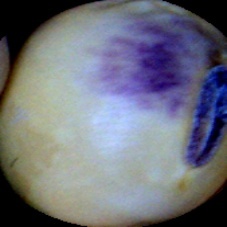
Label: Spotted